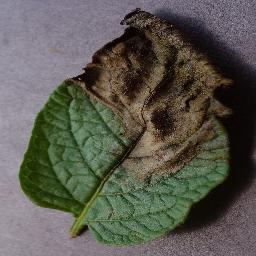
Label: Potato___Late_blight